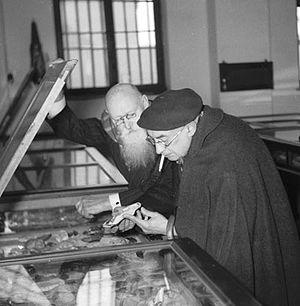
Jean Houzeau de Lehaie et Henri Breuil au Musée de Préhistoire de Mons (Belgique).
Henri Breuil, connu sous le nom de l'« abbé Breuil », né le 28 février 1877 à Mortain et mort le 14 août 1961 à L'Isle-Adam, est un prêtre catholique et préhistorien français. Il fut surnommé le « pape de la Préhistoire », il s’est illustré par ses contributions à la classification des industries paléolithiques et à l’étude de l’art pariétal préhistorique. Il est enterré à Belleu.
Jean Houzeau de Lehaie est un naturaliste belge qui a consacré sa vie entière à l'étude des bambous, à l’introduction de nouvelles espèces venues essentiellement du Japon, de la Chine puis de l'Inde et à leur acclimatation en Belgique dans sa propriété de l’Ermitage située près de Mons. Il est le fils d'Auguste Houzeau de Lehaie et le neveu de Jean-Charles Houzeau de Lehaie.